Question: Please indicate a possible affordance area of the bench that can be used for sitting
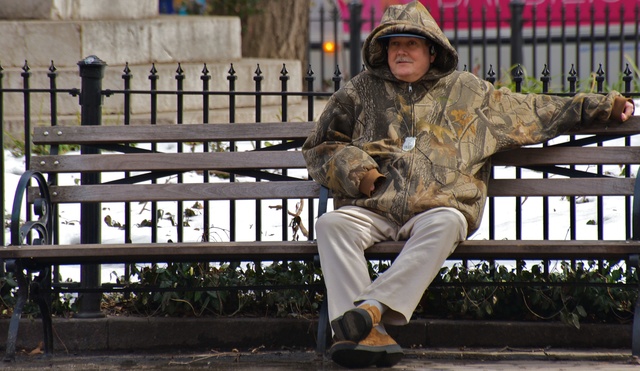
Answer: [24.5, 242.5, 638.5, 260.5]